Charles Moureu

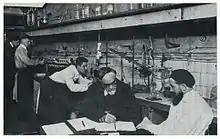
Moureu and Charles Dufraisse in their laboratory in Paris

From 1907 onward, Charles Moureu was a professor of chemical pharmacy at the École supérieure de Pharmacie in Paris. In 1913 he was named director of the laboratory of hydrological physical chemistry at the École pratique des hautes études.